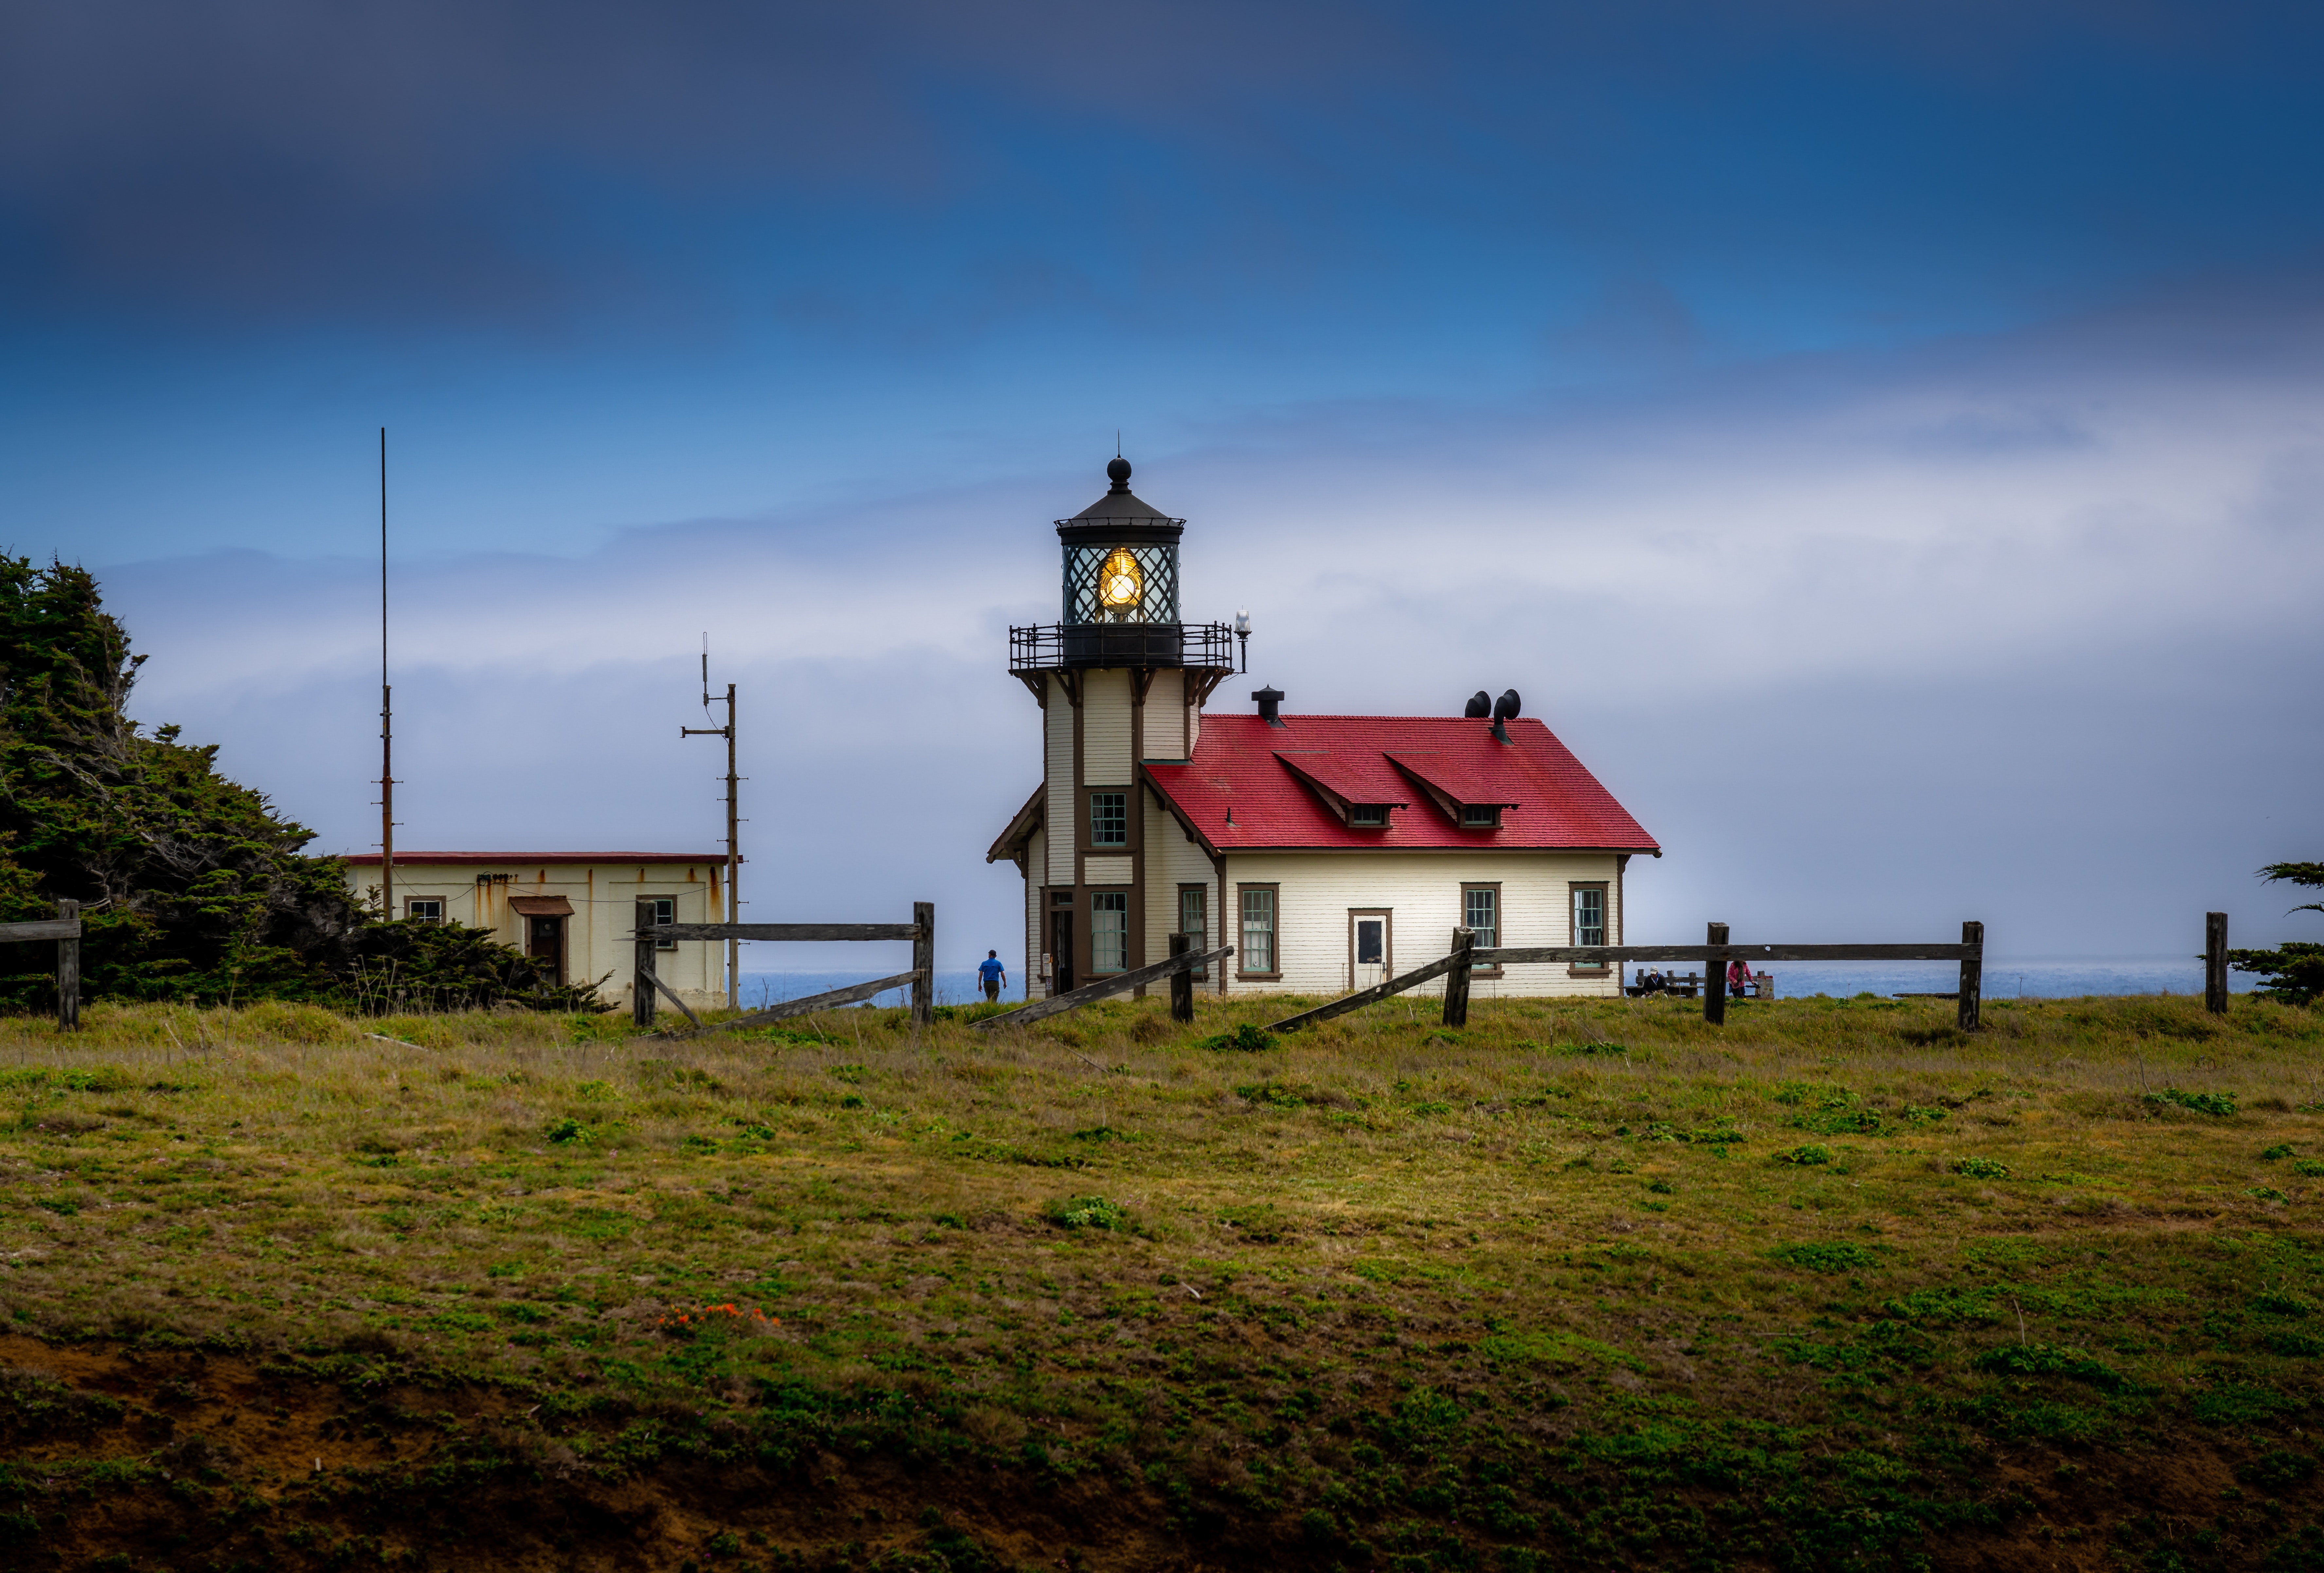
sky, lighthouse, house, cloud, sea, grass, coast, tower, highland, shore, ocean, rural area, beacon, architecture, tree, landscape, building, vacation, cottage, roof, grassland, coastal and oceanic landforms, horizon, terrain, headland, bay, croft